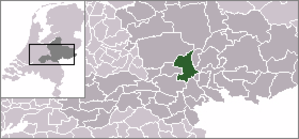
Arnhem
Arnhem udtales er hovedstad i provinsen Gelderland i Nederlandene. Arnhems kommune har 150.000 indbyggere. Byen er en del af plusregioen Arnhem-Nijmegen med 728.500 indbyggere.